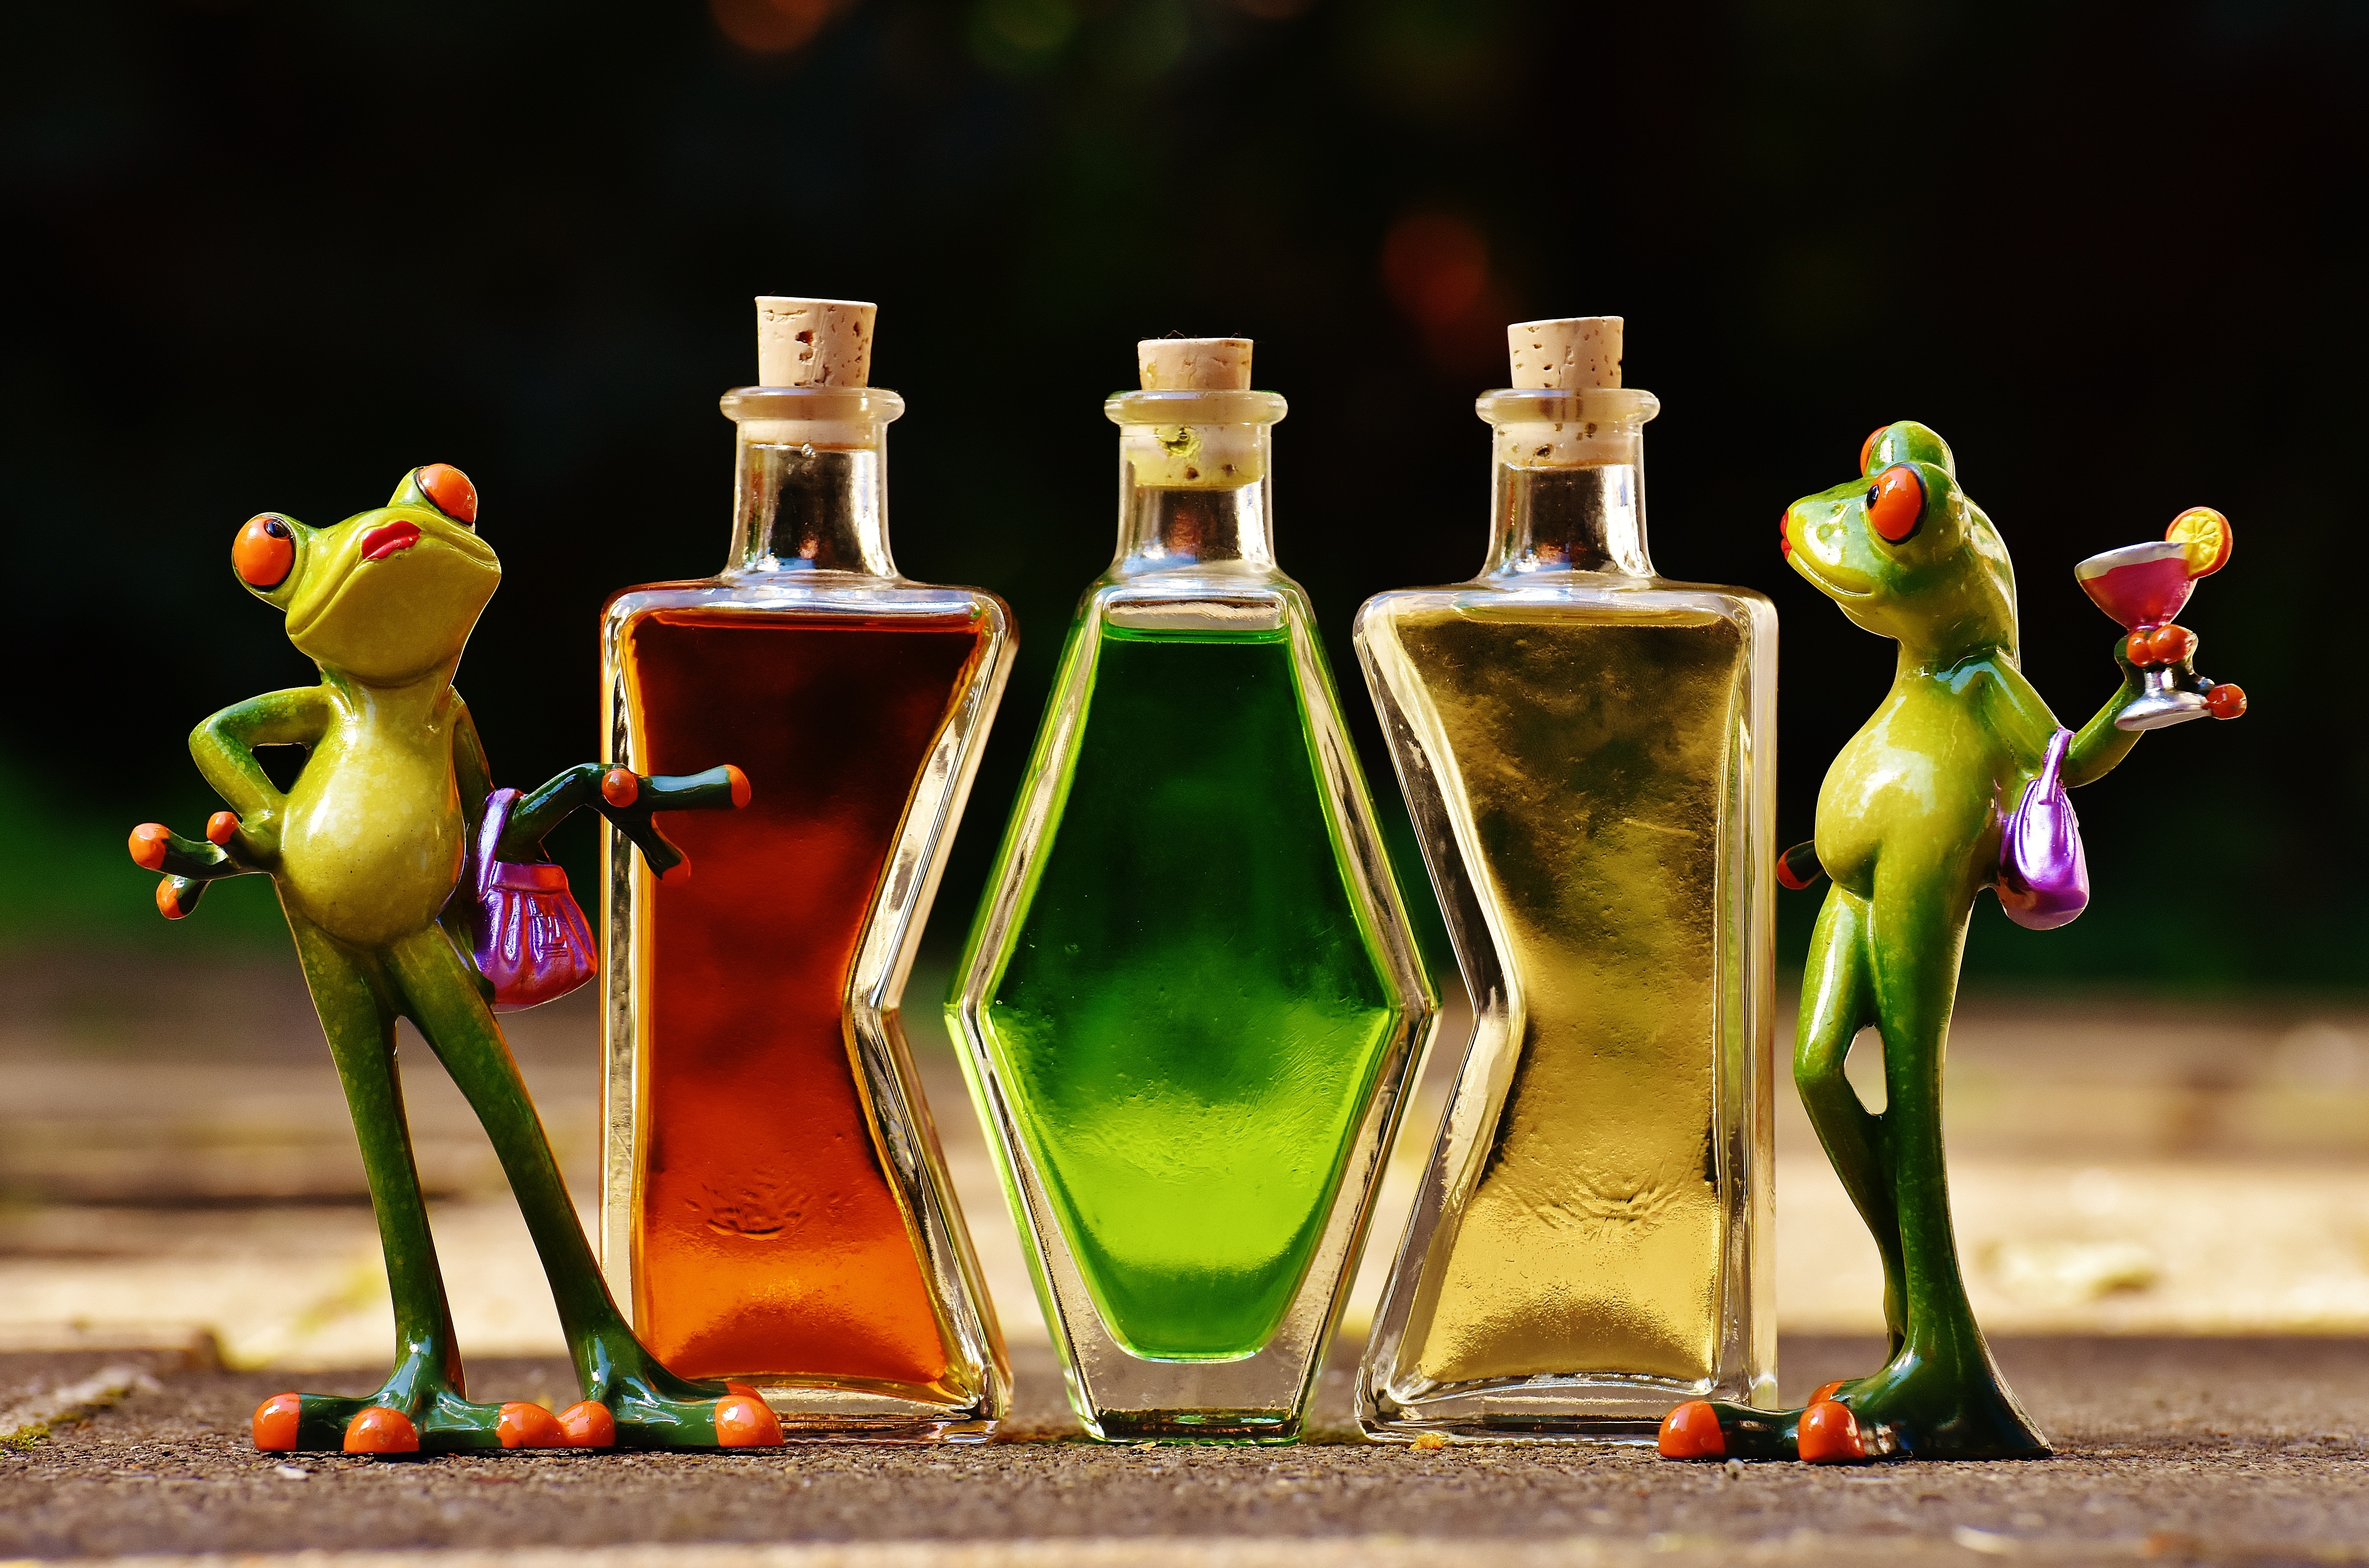
wine, sweet, flower, glass, cute, green, color, drink, bottle, frog, yellow, alcohol, cocktail, wine bottle, fig, miniature, fun, bottles, funny, figures, benefit from, frogs, coziness, beverages, macro photography, drinkware